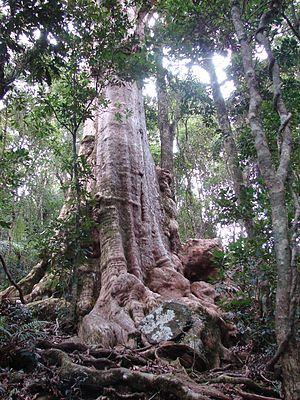
Le Lophostemon confertus est un arbre à feuillage permanent de la famille des Myrtacées familier à bon nombre de personnes vivant le long de la côte est de l'Australie. Très souvent, il a été planté comme arbre en bordure de rue, un rôle pour lequel il n'est pas être bien adapté car il se développe jusqu'à 30 mètres de hauteur et, bien souvent, vient s'enchevêtrer dans les lignes électriques aériennes. Il a un feuillage dense et donc offre plus d'ombre que les eucalyptus. Il est aussi utilisé pour remplacer l'envahissant camphrier, bien qu'il ait lui-même tendance à faire de même.